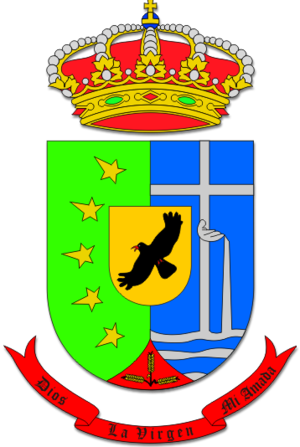
Puntallana est une commune de la province de Santa Cruz de Tenerife dans la communauté autonome des Îles Canaries en Espagne. Elle est située sur la côte est de l'île de La Palma.